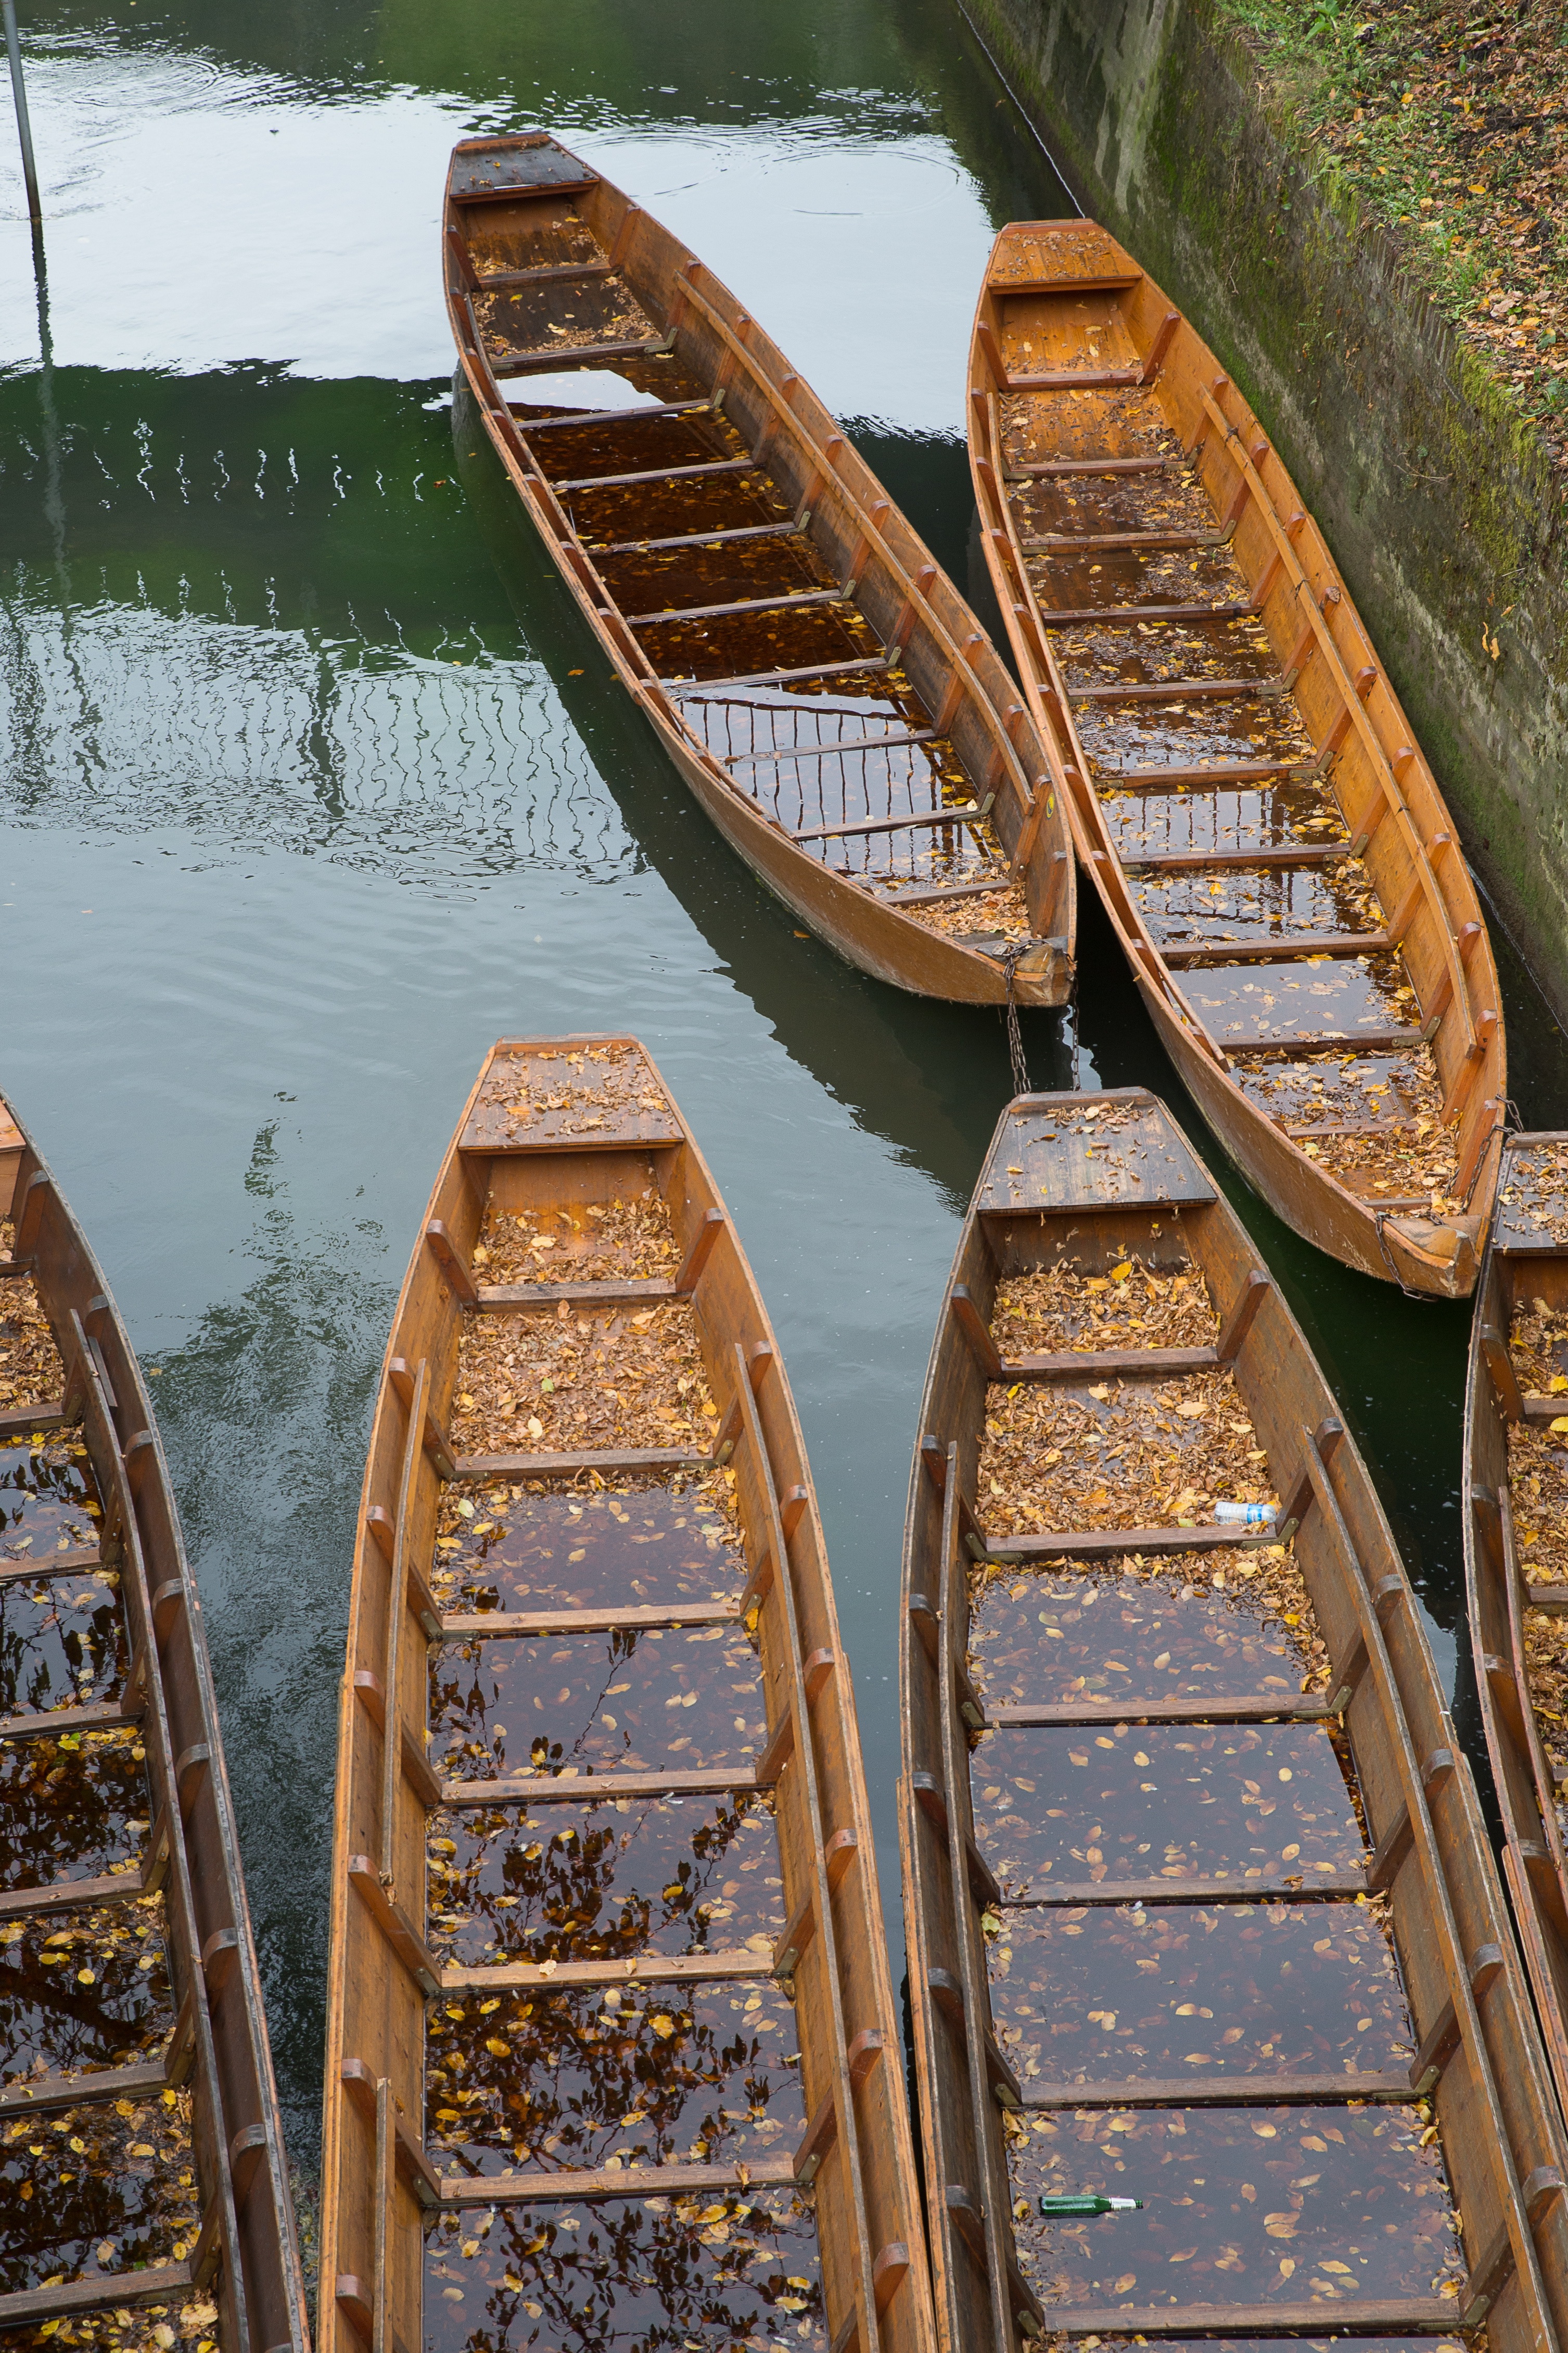
wood, track, boat, canoe, boot, vehicle, mast, autumn, danube, watercraft, ulm, kahn, watercraft rowing, poke kahn